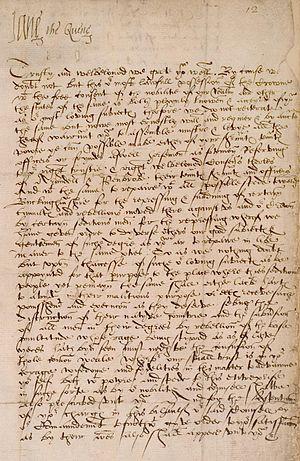
Jeanne Grey ou Lady Jane Grey en anglais est brièvement reine régnante du royaume d'Angleterre en juillet 1553, entre la mort de son cousin Édouard VI et sa déposition au profit de Marie Iʳᵉ. Son court règne lui a valu le surnom de Nine Days Queen, « la reine de neuf jours ».